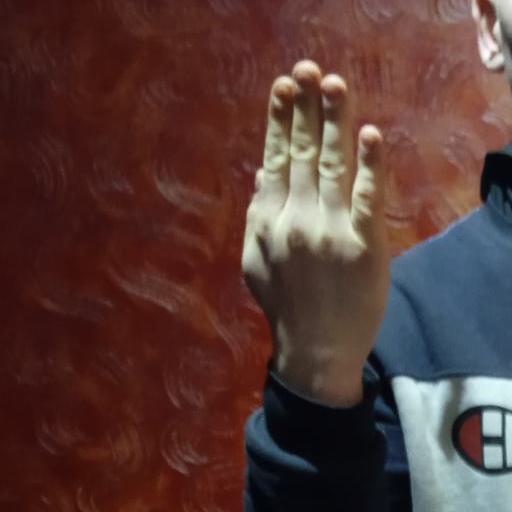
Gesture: stop_inverted